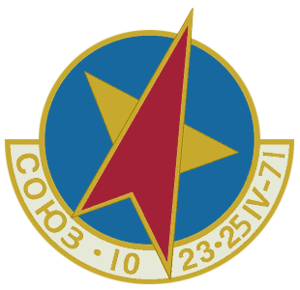
Alekseï Stanislavovitch Ielisseïev également Elisseïev ou Yelisseïev est un cosmonaute soviétique, né le 13 juillet 1934.
Soyouz 9 est un vol du programme spatial de l'Union soviétique lancé le 1ᵉʳ juin 1970 dans le cadre du programme Soyouz, lui-même amorcé deux ans plus tôt.
Soyouz 10 est un vol du programme spatial de l'Union soviétique lancé le 23 avril 1971.